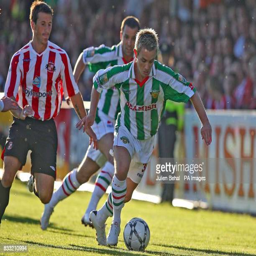
football player in action against football player during the friendly match